Henry E. Turner (New York politician)

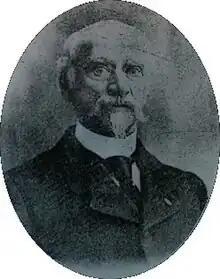

Henry Ellis Turner (April 1, 1833 – February 6, 1911) was an American lawyer and politician from New York.